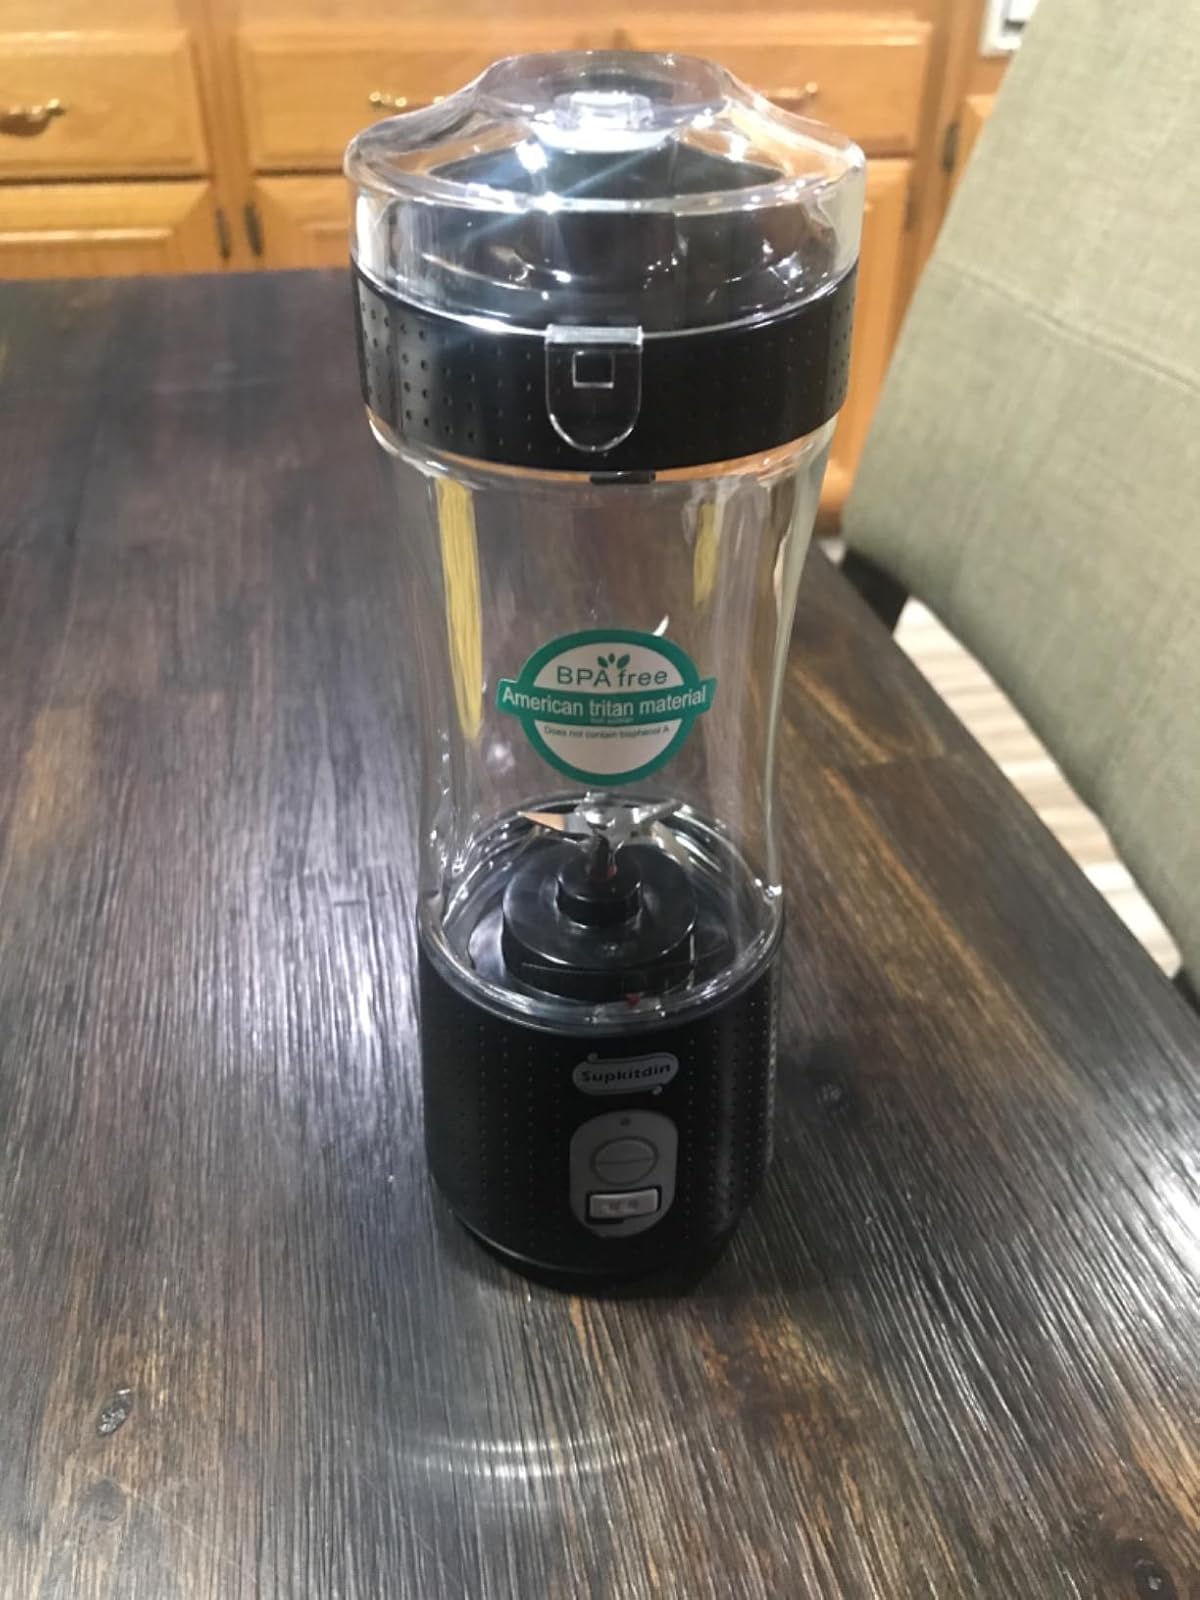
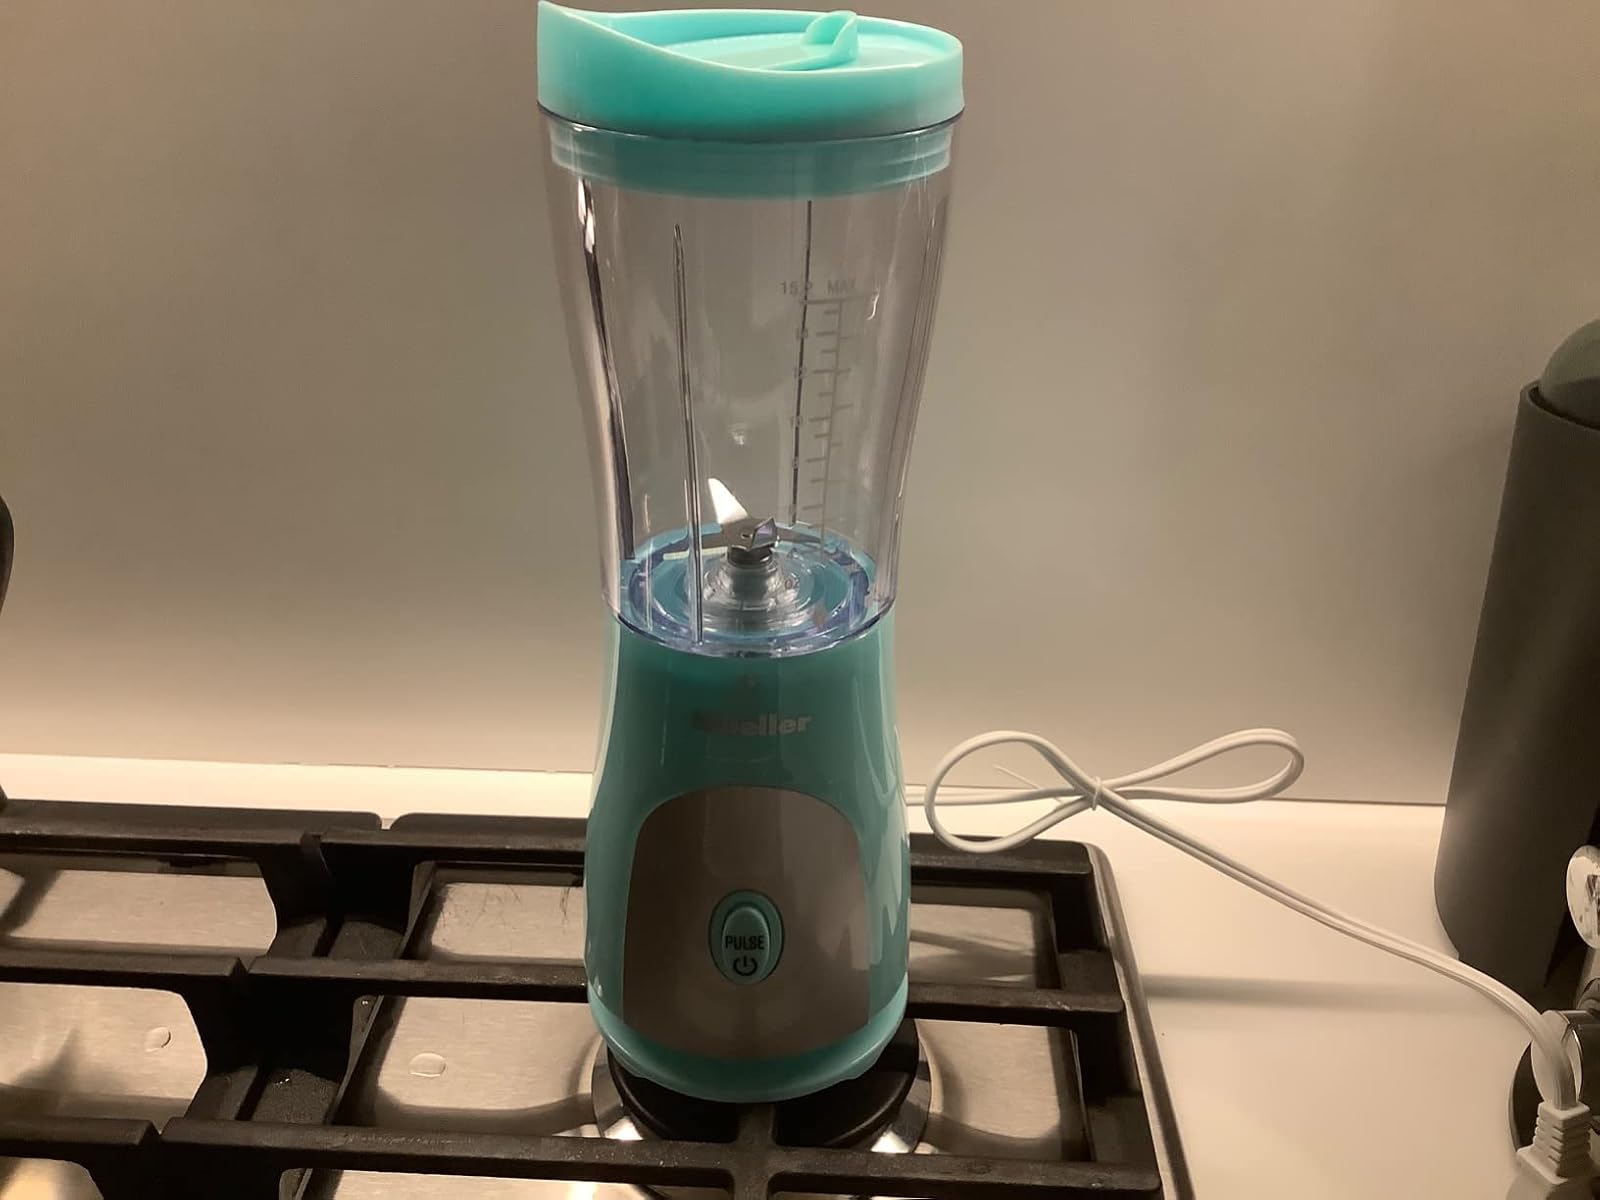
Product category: items_blender
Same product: no